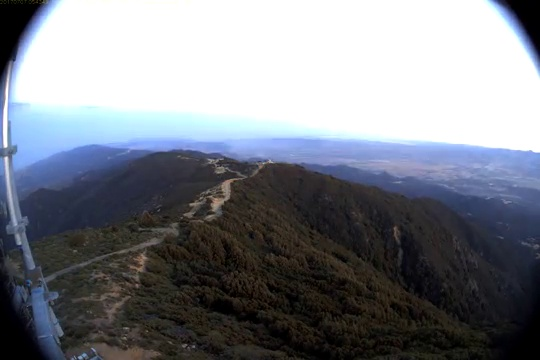
Fire: no
Smoke: no